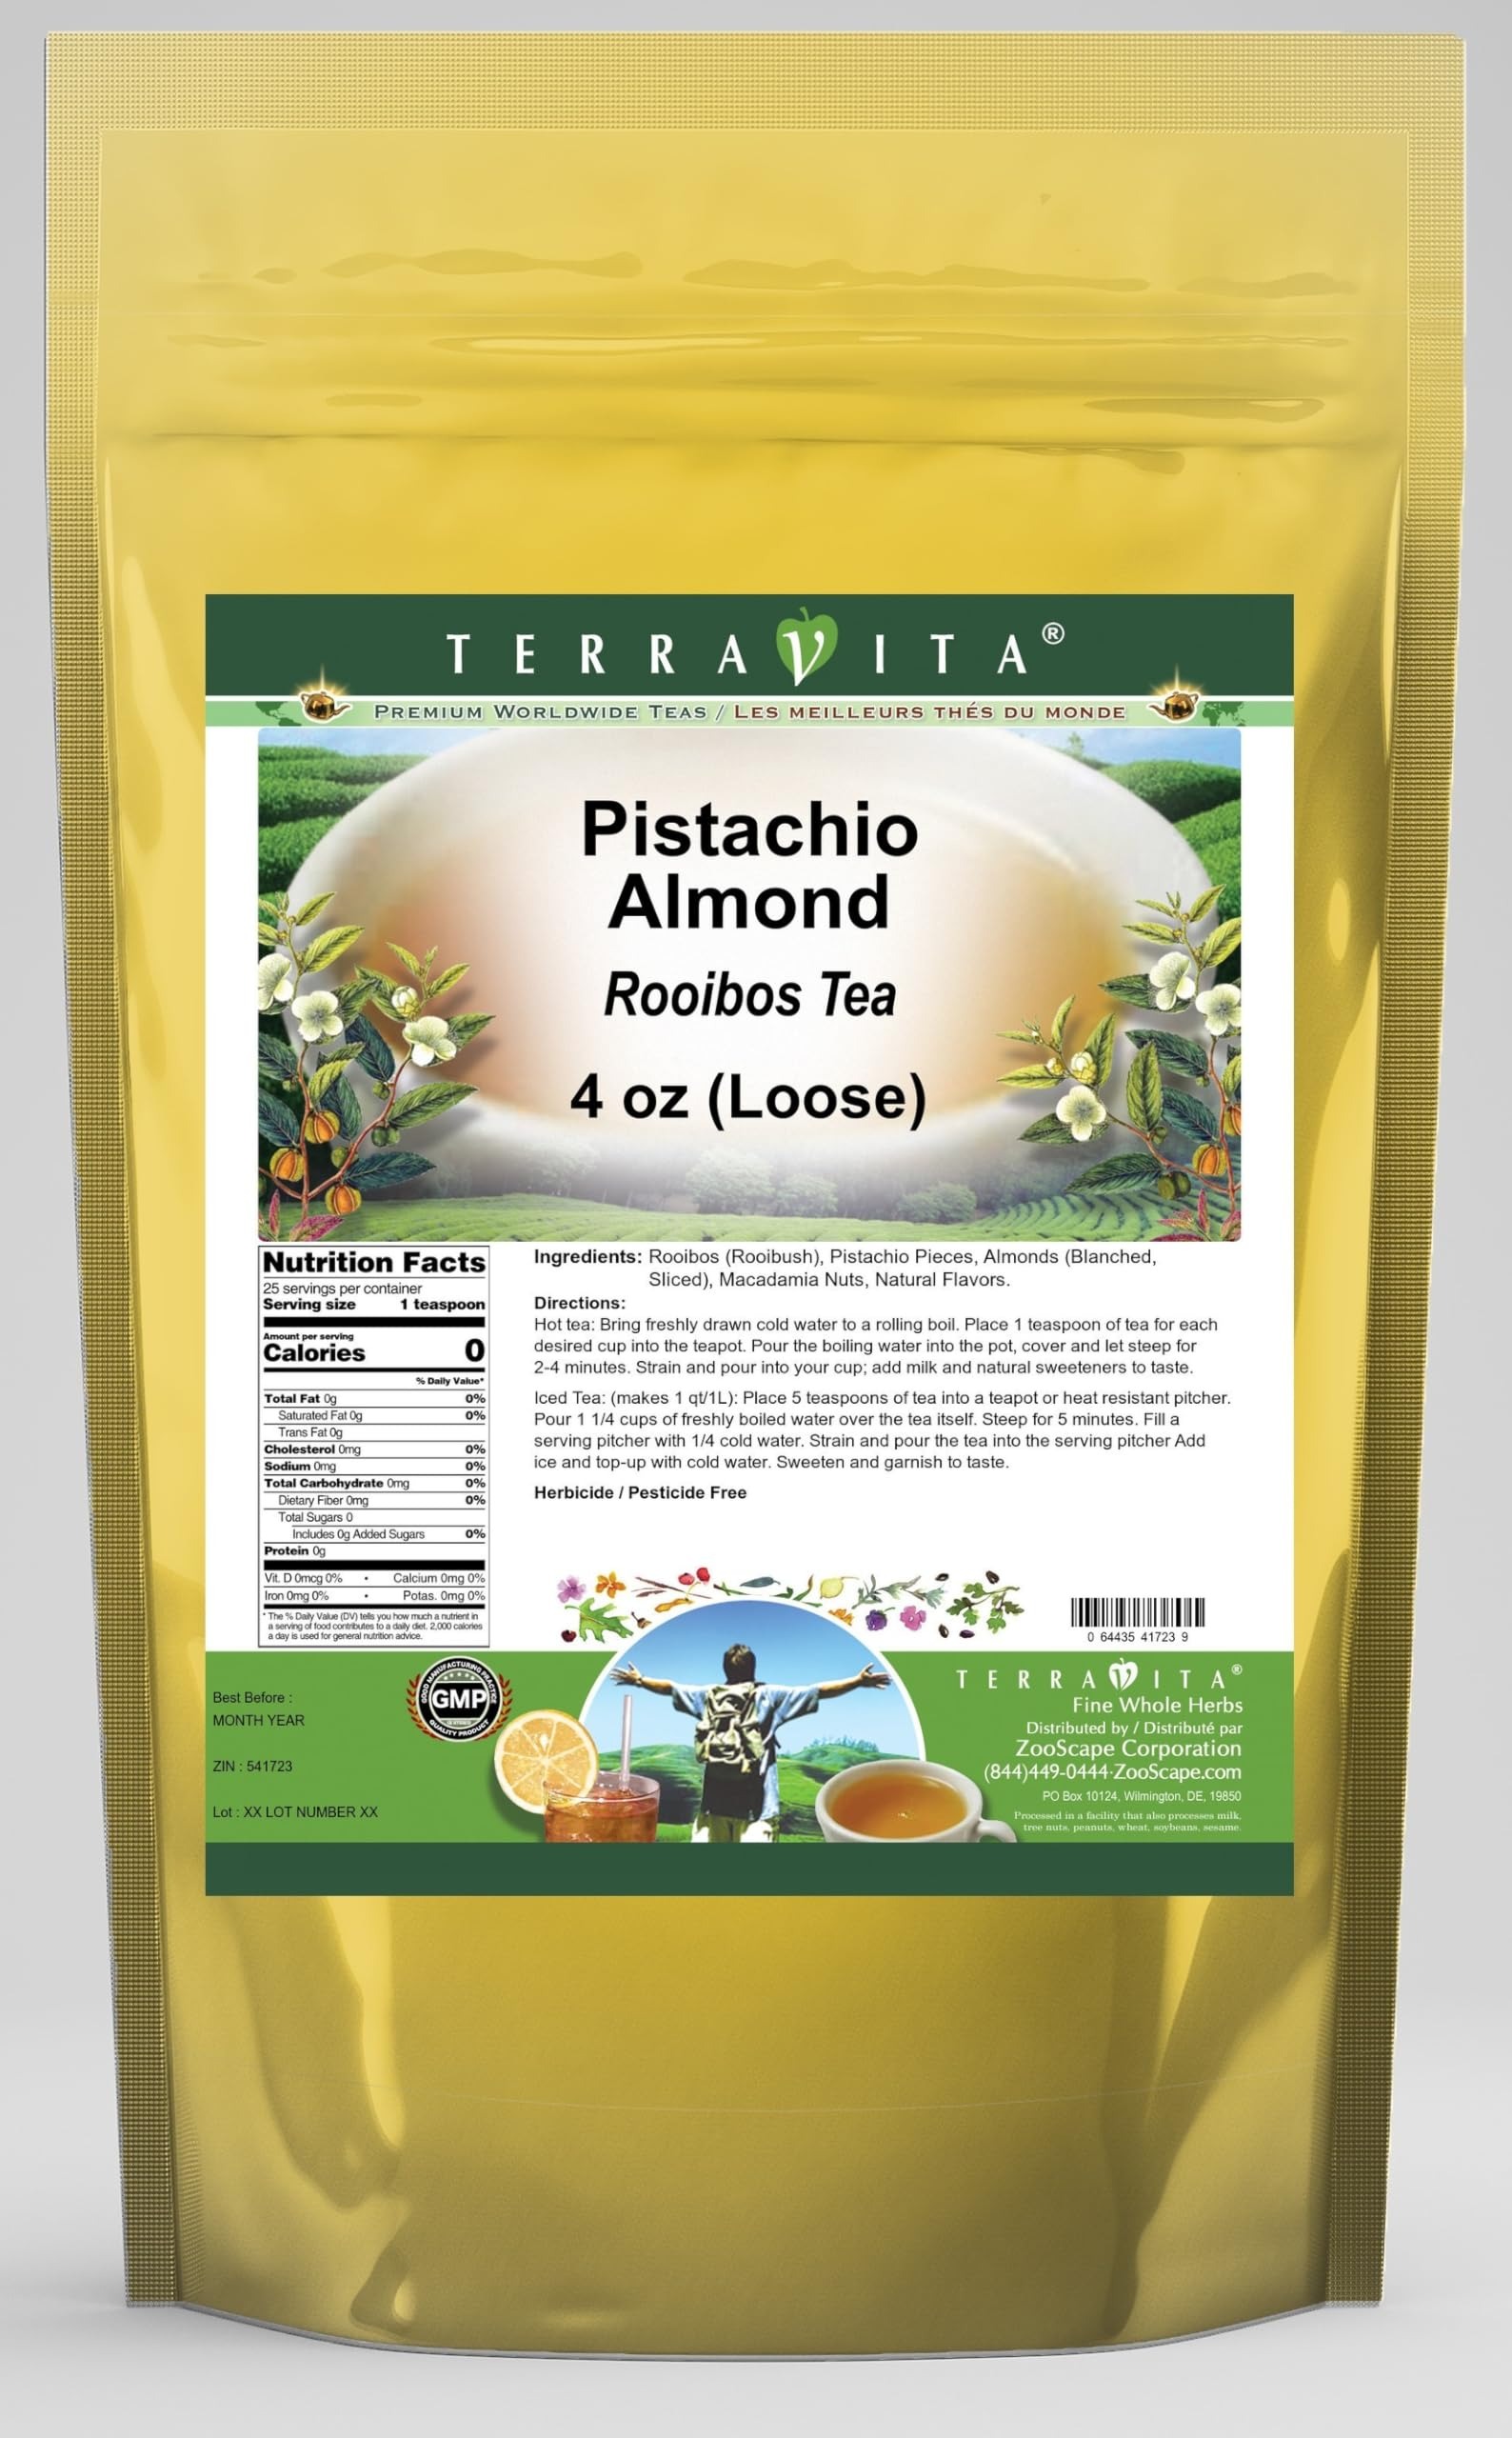
Item Name: Pistachio Almond Rooibos Tea (Loose) (4 oz, ZIN: 541723) - 3 Pack
Bullet Point 1: Our Pistachio Almond Rooibos Tea is a delightful flavored Rooibos tea with Pistachio Pieces, Almonds and Macadamia Nuts that you will really enjoy! The unique Pistachio Almond aroma and taste is a delight! - Ingredients: Rooibos tea, Pistachio Pieces, Almonds, Macadamia Nuts and Natural Pistachio Almond Flavor.
Bullet Point 2: No fillers.
Bullet Point 3: Manufacturer: TerraVita
Bullet Point 4: Size: 4 oz
Bullet Point 5: Loose Leaf Rooibos Tea - Packed in a convenient upright pouch!
Product Description: Our Pistachio Almond Rooibos Tea is a delightful flavored Rooibos tea with Pistachio Pieces, Almonds and Macadamia Nuts that you will really enjoy! The unique Pistachio Almond aroma and taste is a delight! - Ingredients: Rooibos tea, Pistachio Pieces, Almonds, Macadamia Nuts and Natural Pistachio Almond Flavor. - Hot tea brewing method: Bring freshly drawn cold water to a rolling boil. Place 1 teaspoon of tea for each desired cup into the teapot. Pour the boiling water into the pot, cover and let steep for 2-4 minutes. Strain and pour into your cup; add milk and natural sweeteners to taste. - Iced tea brewing method: (to make 1 liter/quart): Place 5 teaspoons of tea into a teapot or heat resistant pitcher. Pour 1 1/4 cups of freshly boiled water over the tea itself. Steep for 5 minutes. Fill a serving pitcher with 1/4 cold water. Strain and pour the tea into the serving pitcher Add ice and top-up with cold water. Sweeten and garnish to taste. - TerraVita is an exclusive line of premium-quality, natural source products that use only the finest, purest and most potent ingredients found around the world. TerraVita is hallmarked by the highest possible standards of purity, potency, stability and freshness. All of our products are prepared with the highest elements of quality control, from raw materials through the entire manufacturing process, up to and including the moment that the bottles or bags are sealed for freshness and shipped out to you. Our highest possible standards are certified by independent laboratories and backed by our personal guarantee. - TerraVita exists to meet and ensure your family's health and wellness without the harmful effects of chemicals and health products. We strive to make all of our products affordable and reliable and are constantly searchi
Value: 12.0
Unit: Ounce

Price: 50.13